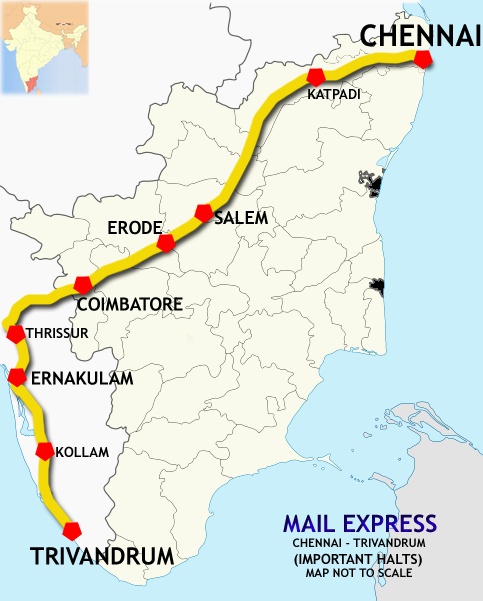
(Chennai - Trivandrum) Mail Express route